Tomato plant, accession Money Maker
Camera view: horizontal (90 deg, fisheye); turntable rotation: 90 degrees
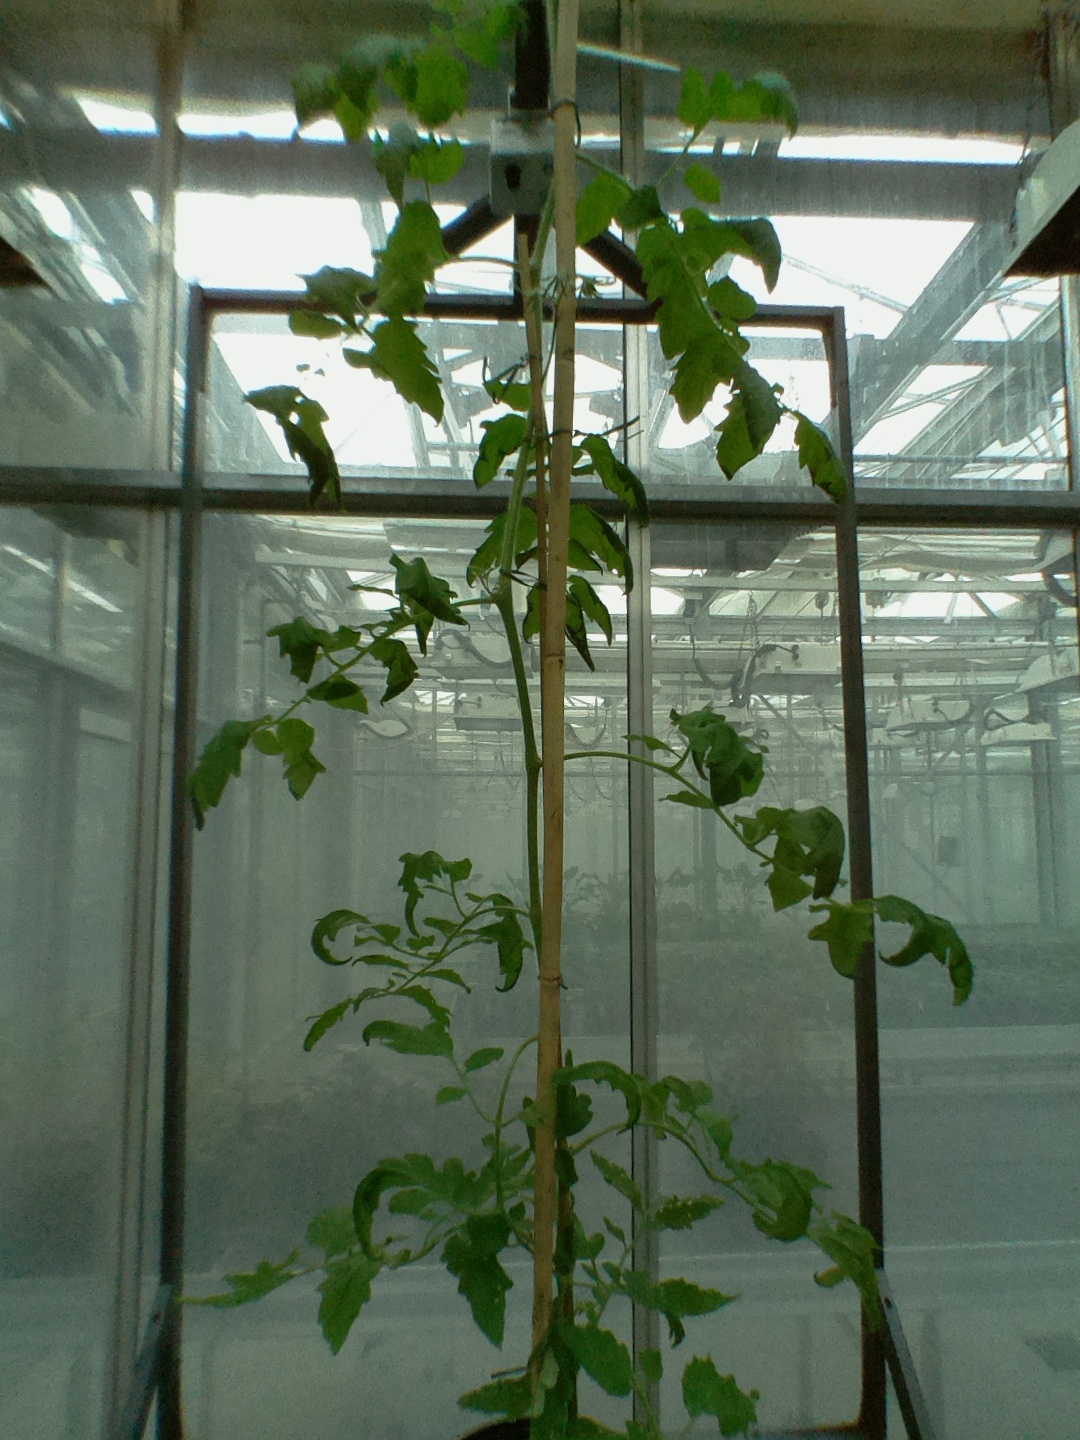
BBCH growth stage 70: Fruits at the main stem or branches visibles